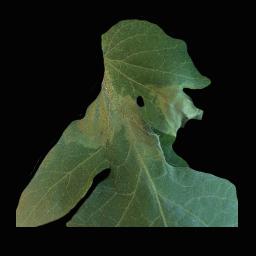
Label: Tomato___Late_blight